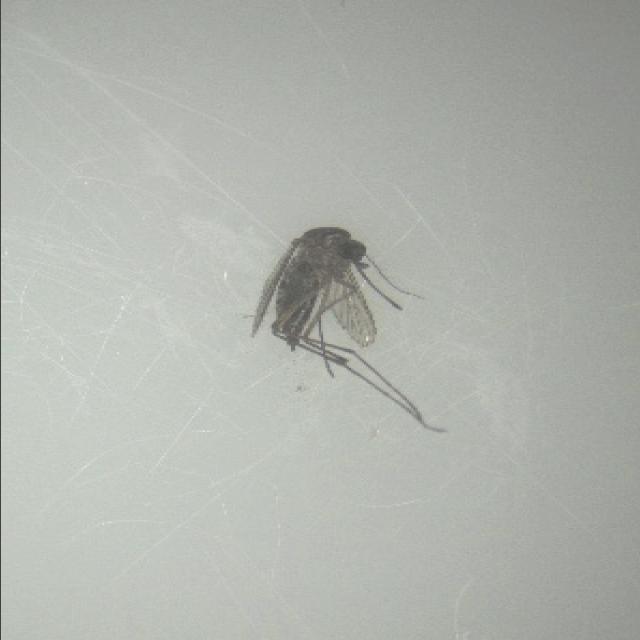
Species: aedes_vexans